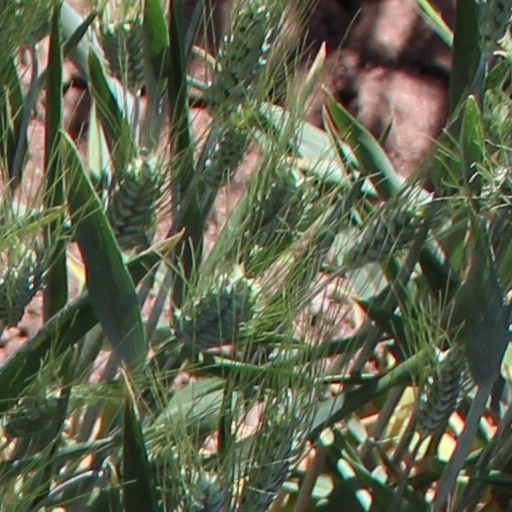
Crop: wheat